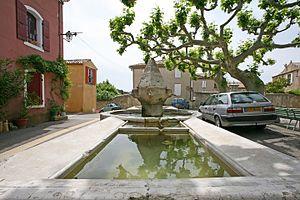
Buisson (Vaucluse)
Buisson est une commune française située dans le département de Vaucluse, en région Provence-Alpes-Côte d'Azur.